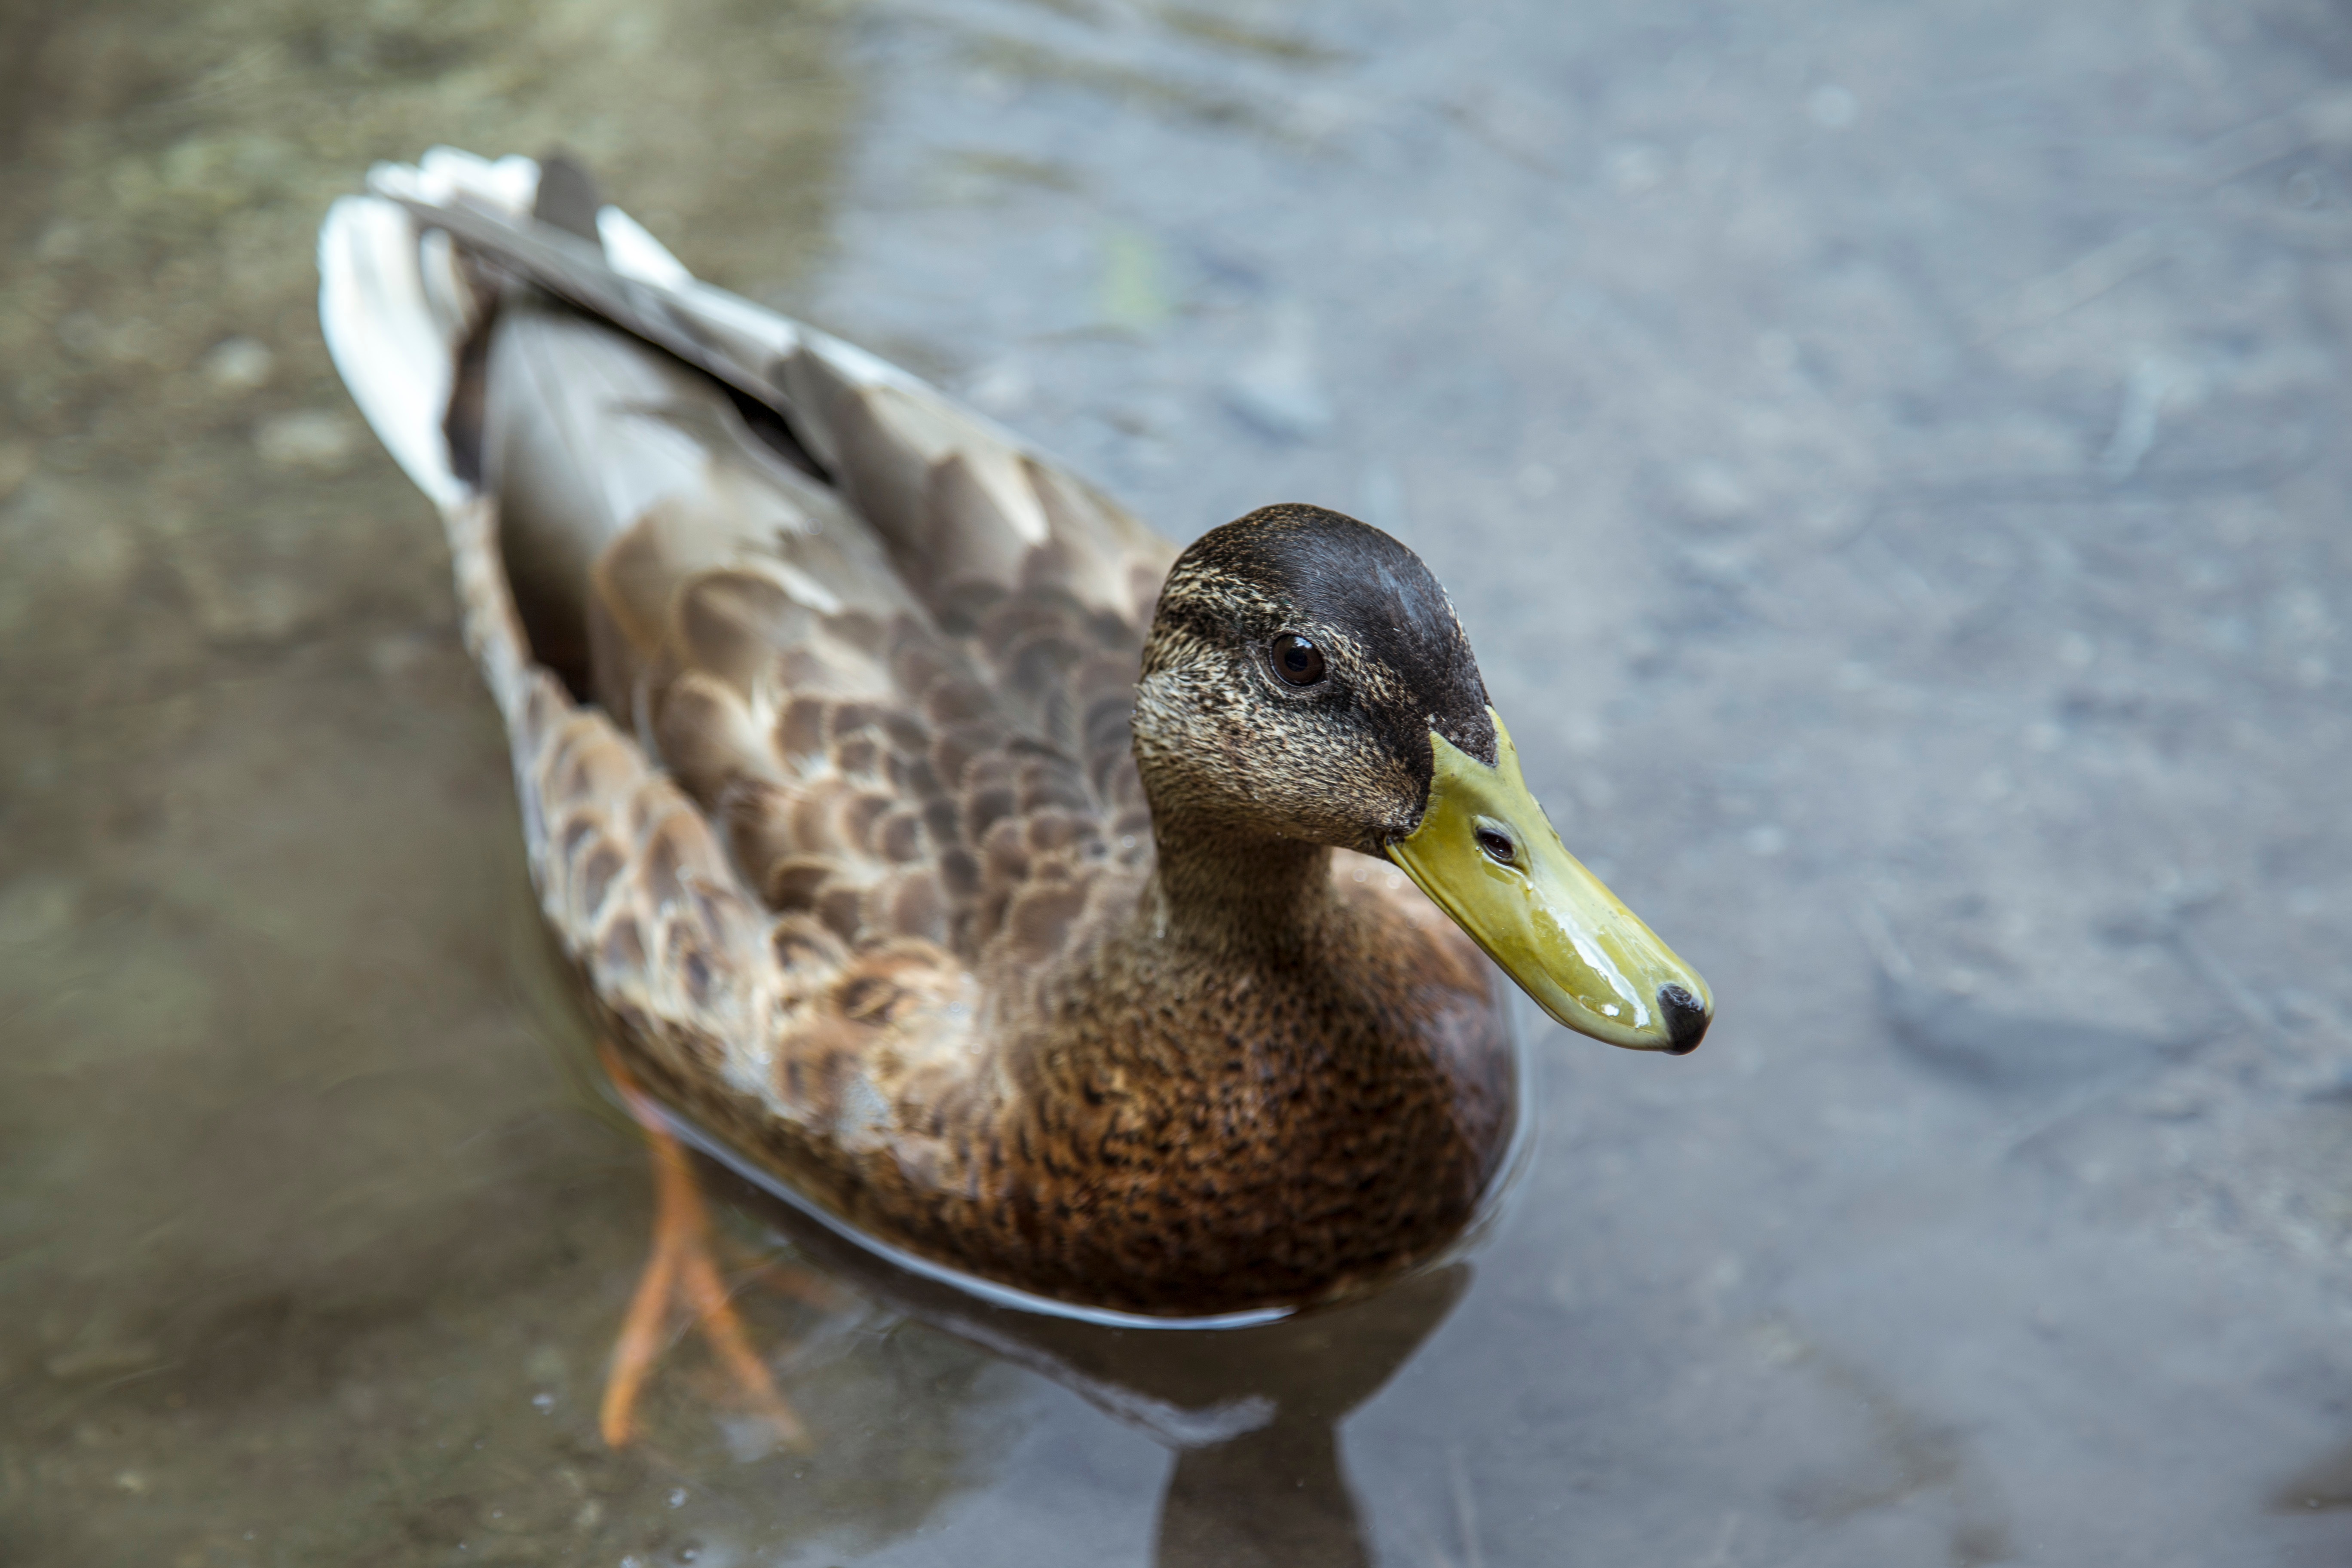
water, bird, wing, animal, wildlife, beak, fauna, poultry, close up, duck, vertebrate, waterfowl, water bird, mallard, canard, ducks geese and swans